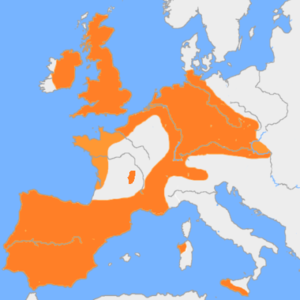
Les Lingons sont une population protohistorique ayant constitué l'un des plus anciens peuples gaulois, l'ethnogenèse du peuple Lingon participant en outre du développement socioculturel protohistorique de l'Arc alpin.
La Préhistoire de la péninsule Ibérique commence avec les premières traces laissées par des humains, il y a environ 1,4 million d'années, et s'achève avec les guerres puniques, entre Rome et Carthage, quand le territoire entre dans le domaine de l'histoire écrite. La péninsule Ibérique a livré des vestiges majeurs de la préhistoire européenne. L'Homme de Néandertal a été identifié à la Sima de los Huesos, à Atapuerca, par des fossiles datés de 430 000 ans, les plus anciens connus à ce jour. Néandertal livre ses derniers vestiges fossiles et lithiques au moment où Homo sapiens commence à investir la péninsule, il y a environ 30 000 ans.
Occupé dès la préhistoire, le territoire du canton du Valais voit se développer une civilisation originale lors de l'Âge du bronze. Dès le IVᵉ siècle av. J.-C., quatre tribus celtes se partagent son territoire, incorporé par Auguste dans l'Empire romain. Le Valais gallo-romain, situé sur l'importante route du Grand-Saint-Bernard est prospère. Le christianisme y est attesté dès 377 et un évêché est sis à Martigny au plus tard en 381.
Située sur un isthme entre la mer Méditerranée et l'océan Atlantique, s'étalant des Alpes aux Pyrénées et au Massif central ; l'Occitanie est à la fois un pays ouvert et de passage mais aussi un pays montagnard, véritable conservatoire de groupes humains et de traditions remontant parfois à des temps préhistoriques et protohistoriques pré-indo-européens. L'espace occitan a souvent été en opposition avec l'espace français, du fait d'un peuplement différent ou de conditions politiques contraires. Sans avoir jamais bénéficié d'aucune structure d'État souverain, ce pays présente des caractéristiques sociales propres donnant une orientation particulière aux mouvements historiques qui le traversent. Son histoire est celle d’une frange septentrionale de l’Europe du Sud qui au fur et à mesure du renforcement de l'État français s'est trouvée liée à un centre d’Europe du Nord.